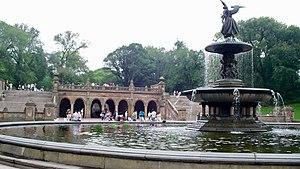
La fontaine Bethesda se situe au centre de la Bethesda Terrace dans Central Park, à New York. La sculpture de la fontaine a été dessinée par Emma Stebbins en 1868 et inaugurée en 1873. Stebbins était la première femme à préparer un projet artistique pour la ville de New York. Les quatre chérubins représentent les vertus : la tempérance, la pureté, la prospérité et la paix. Ils font référence à un passage de l'Évangile selon saint Jean, au chapitre 5, verset 4, qui explique que le premier malade ou infirme, qui plongeait dans la piscine de Bethesda à Jérusalem lorsqu'un ange venait en agiter l'eau, était miraculeusement guéri. Or un paralytique, qui n'arrivait jamais à plonger le premier dans ces moments-là, fut guéri à cet endroit par Jésus.